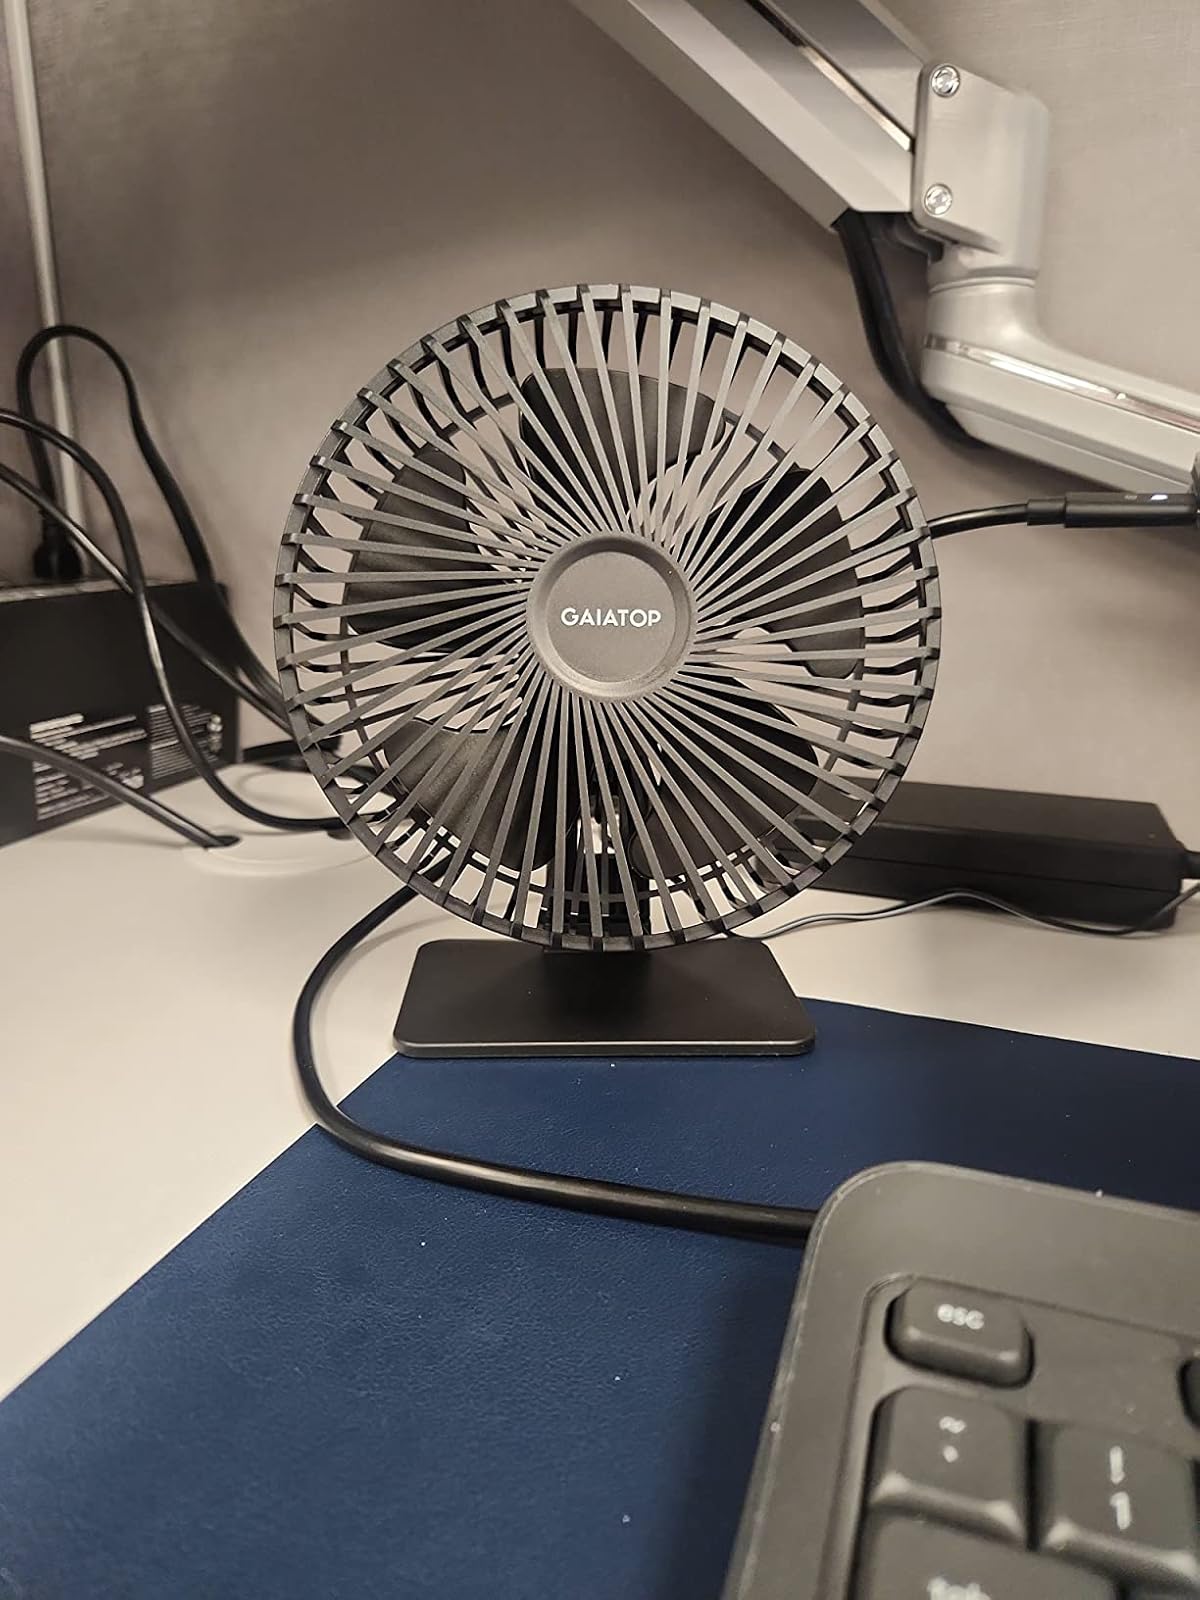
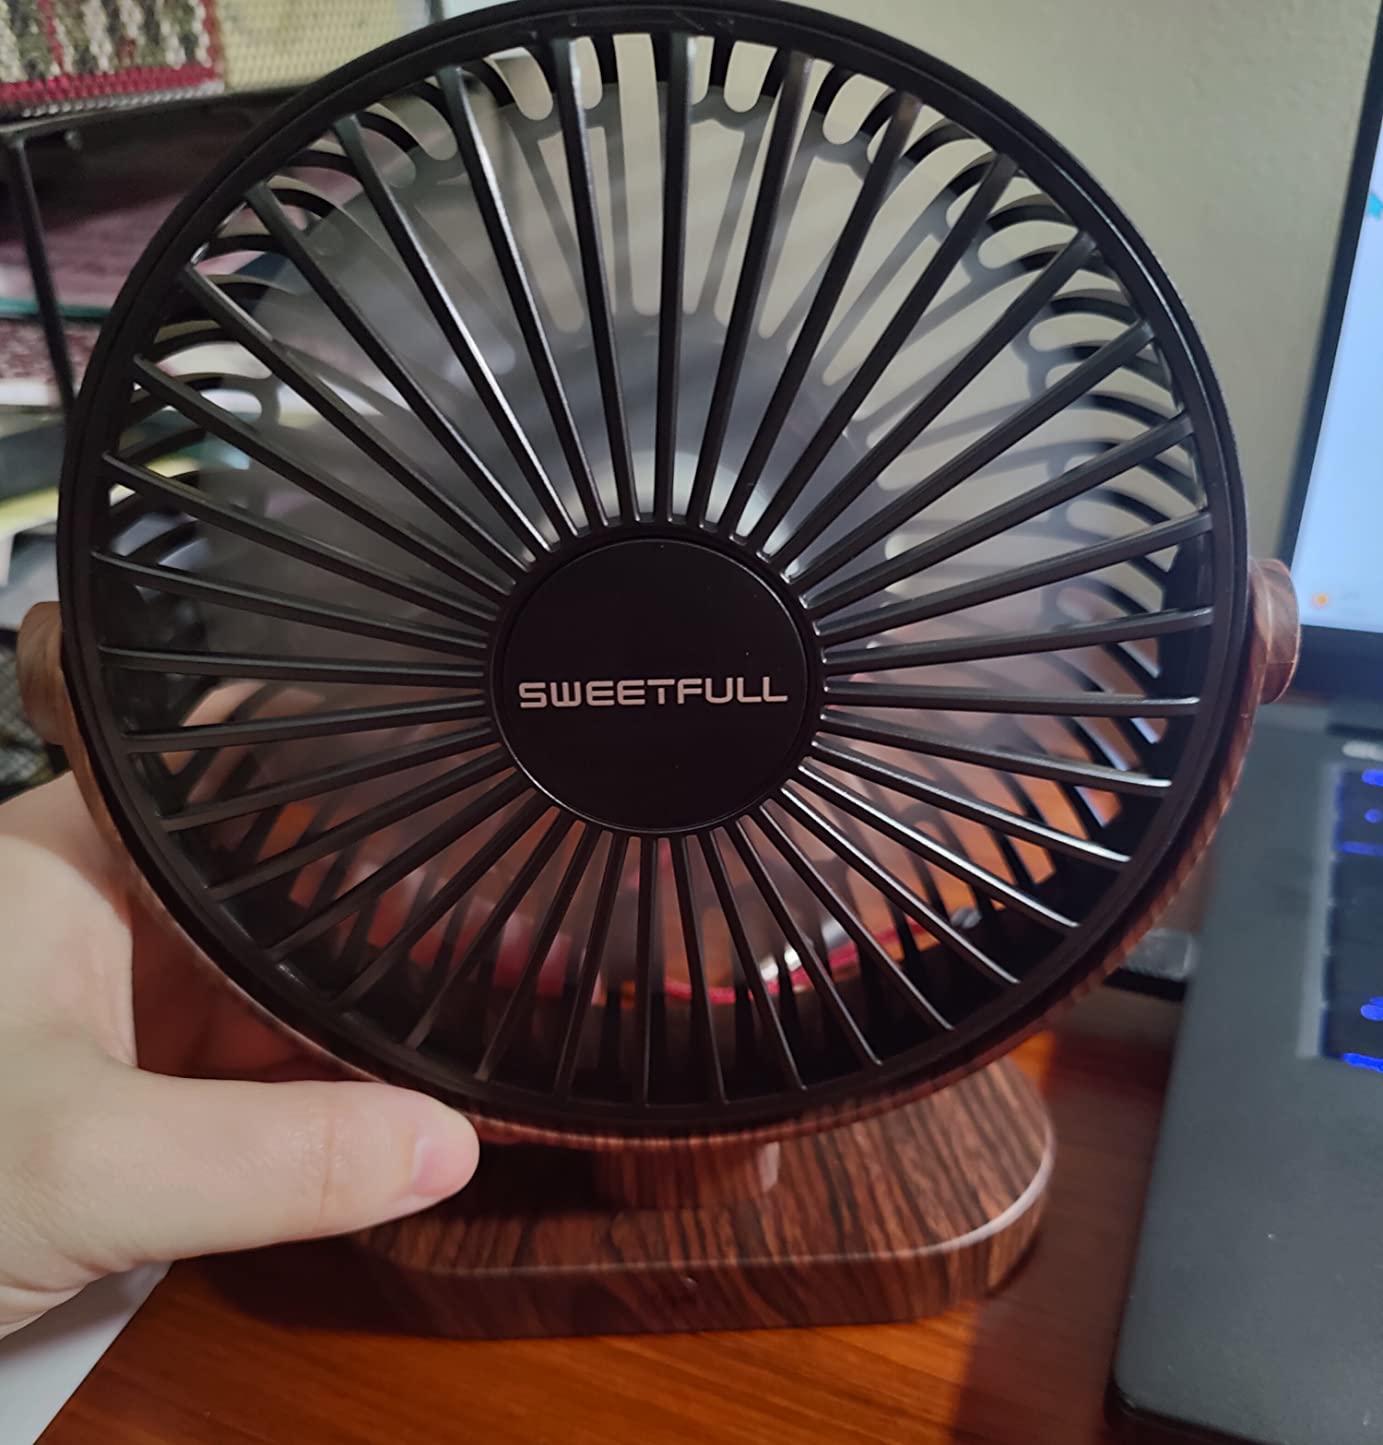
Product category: fan
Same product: no